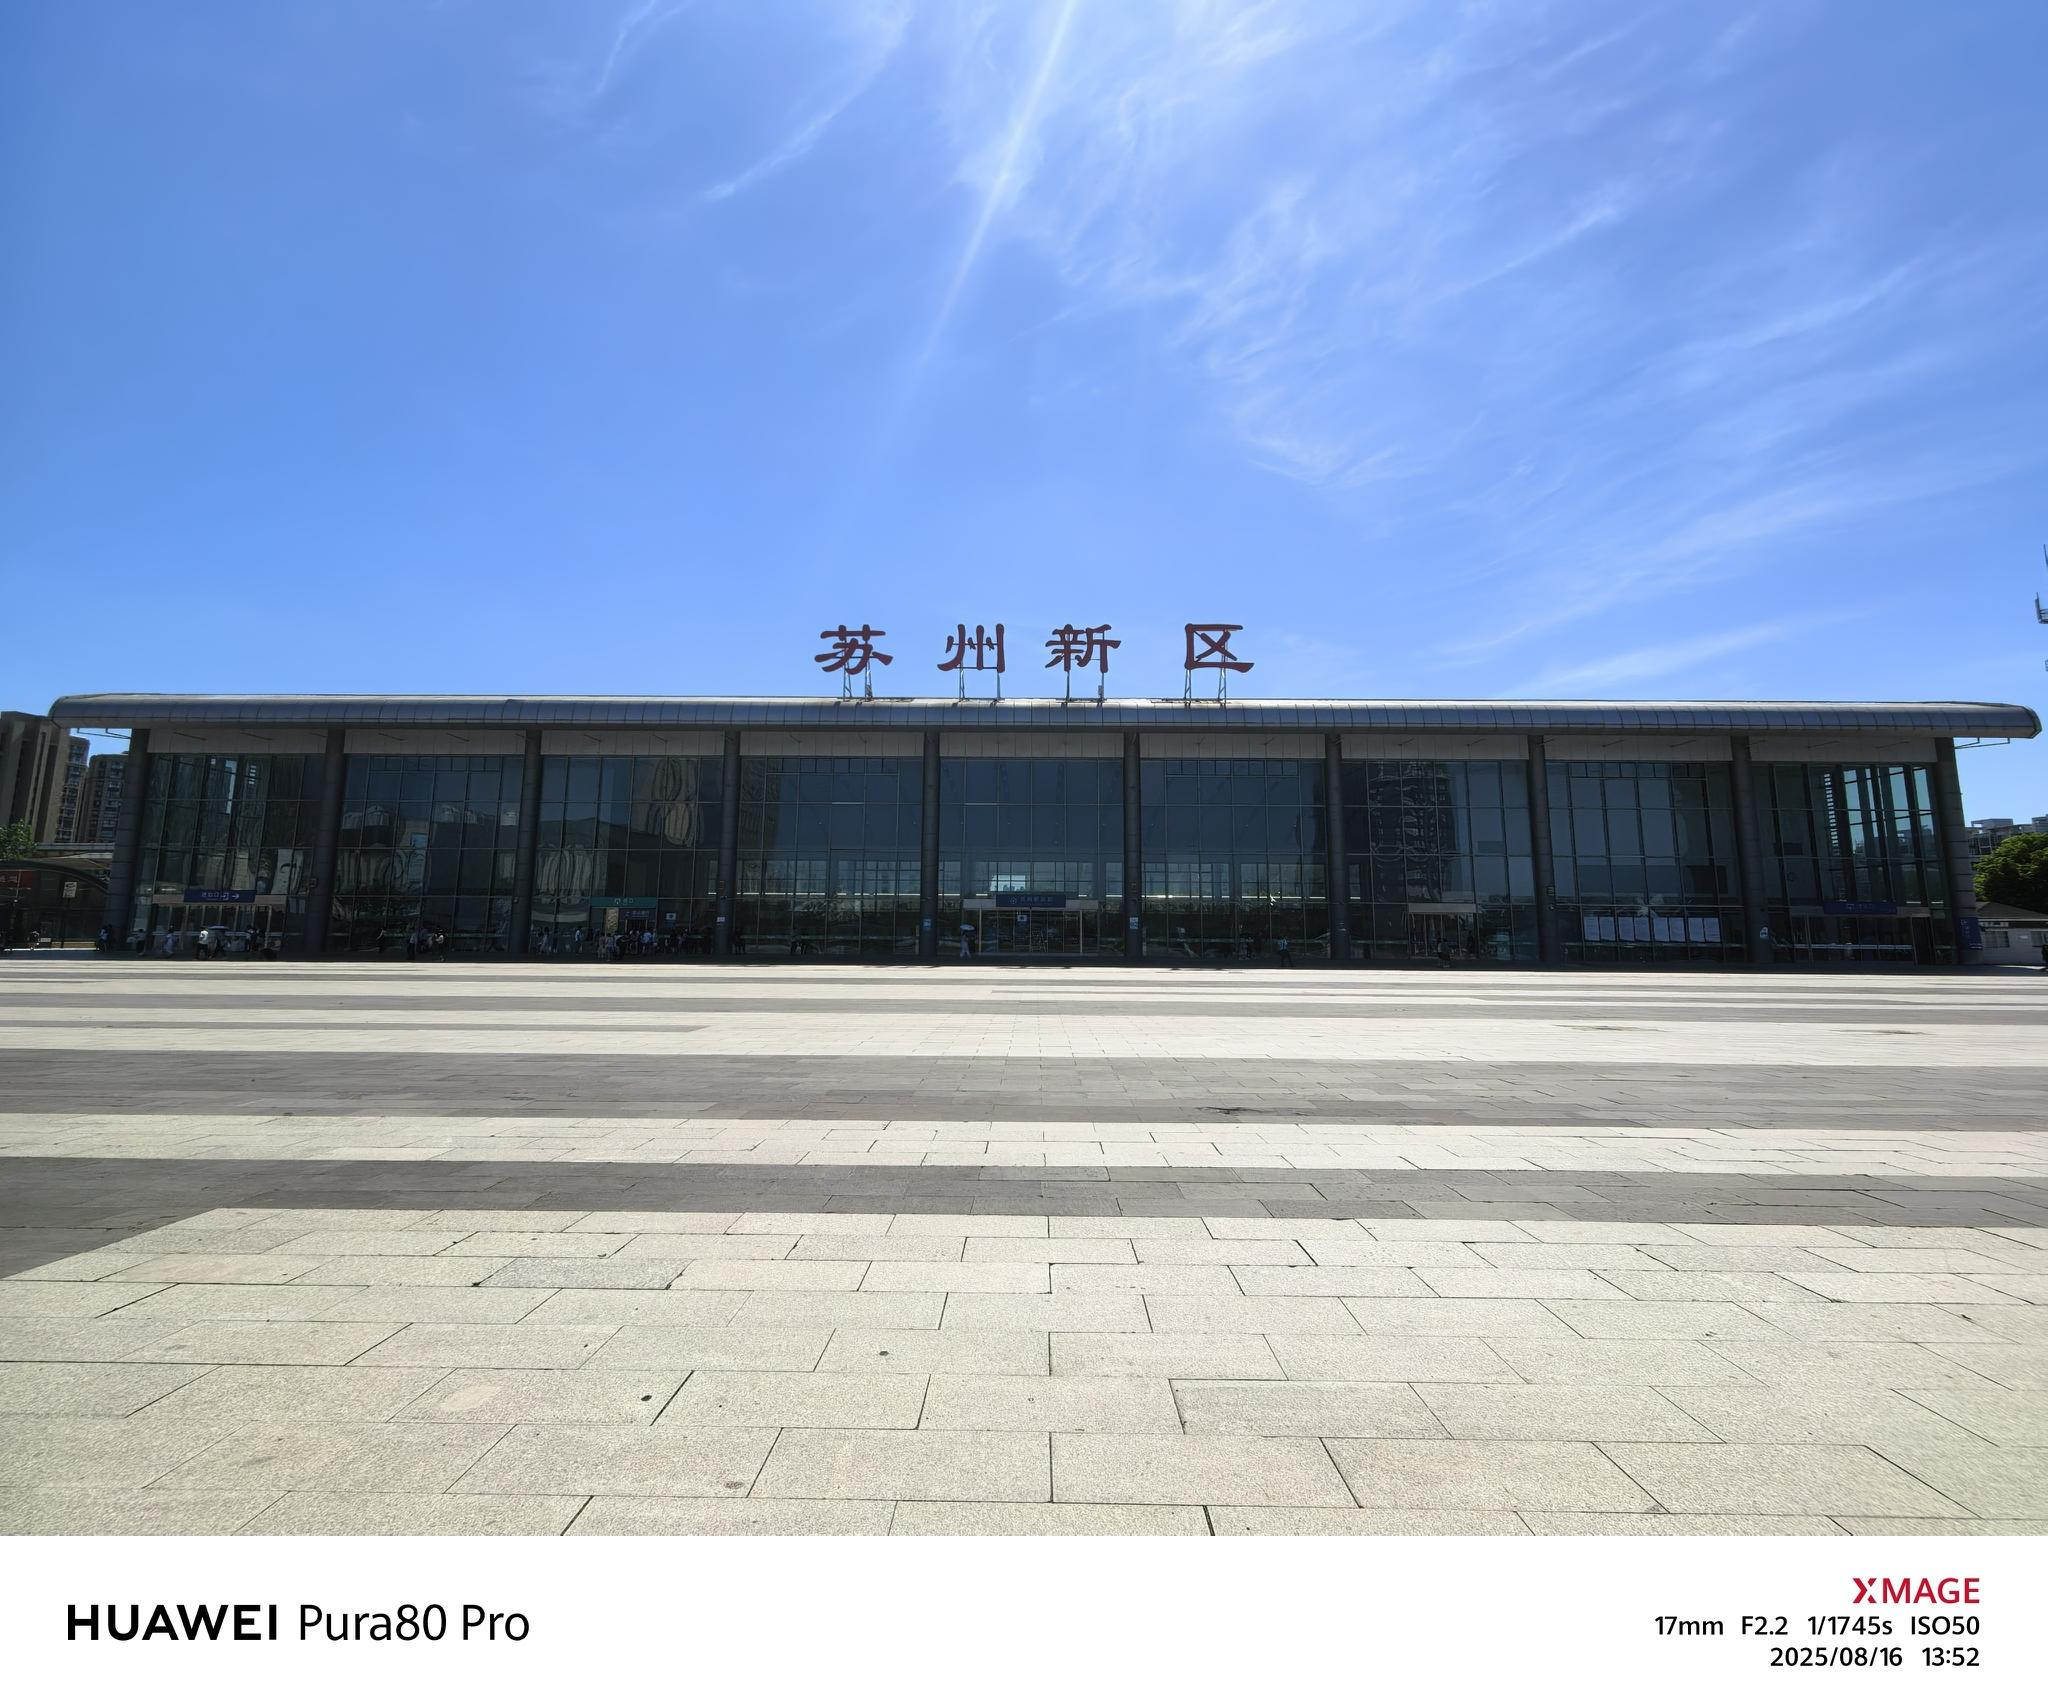
地标名称：苏州新区站
所在城市：苏州市·虎丘区